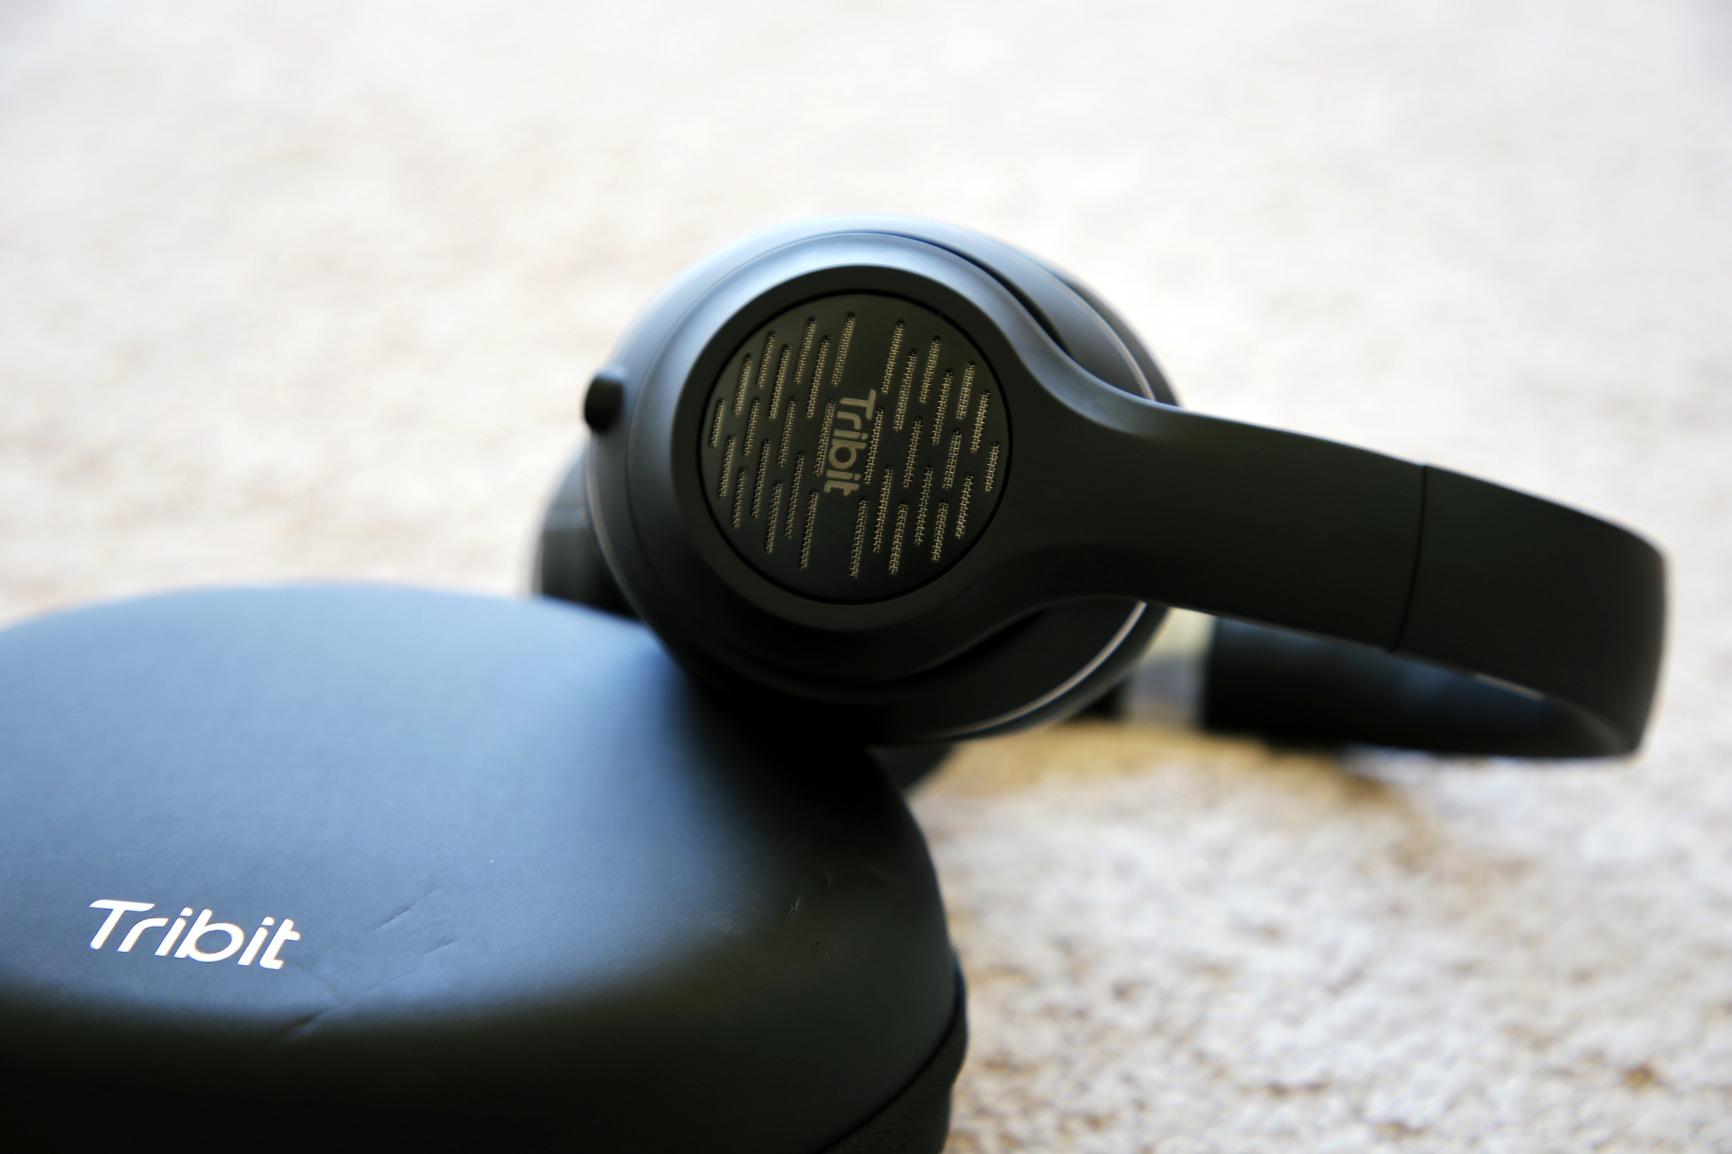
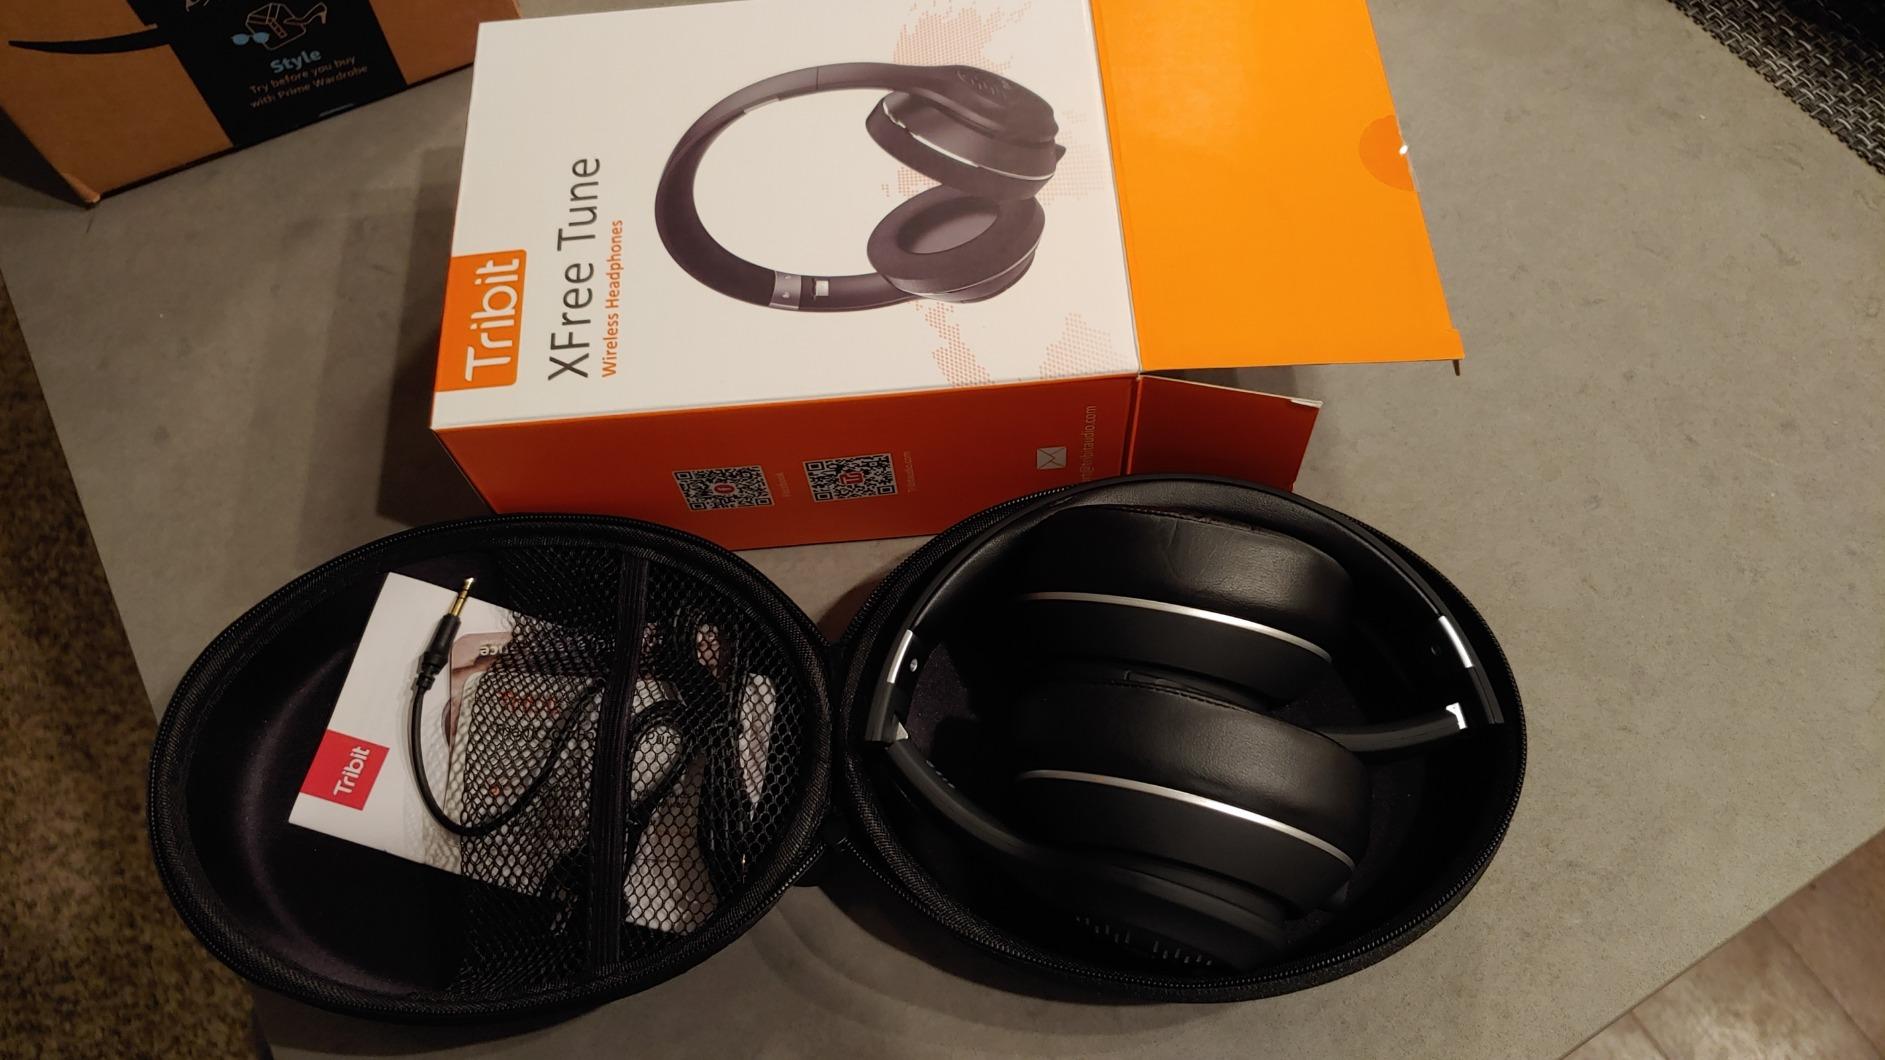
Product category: headphones
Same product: yes